Marie Spartali Stillman

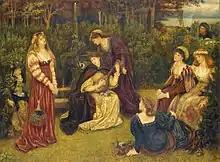
"Fiammetta Singing", 1879

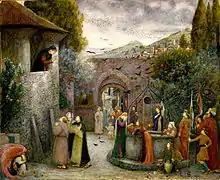
"The Pilgrim Folk", 1914

The subjects of her paintings were typical of the Pre-Raphaelites: female figures; scenes from Shakespeare, Petrarch, Dante and Boccaccio; also Italian landscapes. She exhibited at the Dudley Gallery in 1875, then at the Grosvenor Gallery and its successor, the New Gallery; at the Royal Academy; and at various galleries in the eastern USA, including the Centennial Exhibition in Philadelphia in 1876. Stillman exhibited her work at the Palace of Fine Arts at the 1893 World's Columbian Exposition in Chicago, Illinois.